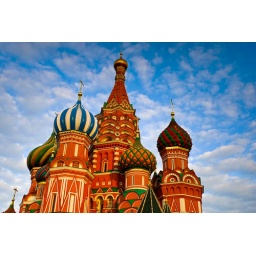
Captured at the last moment of sunlight before retreating below buildings and behind clouds for the evening.